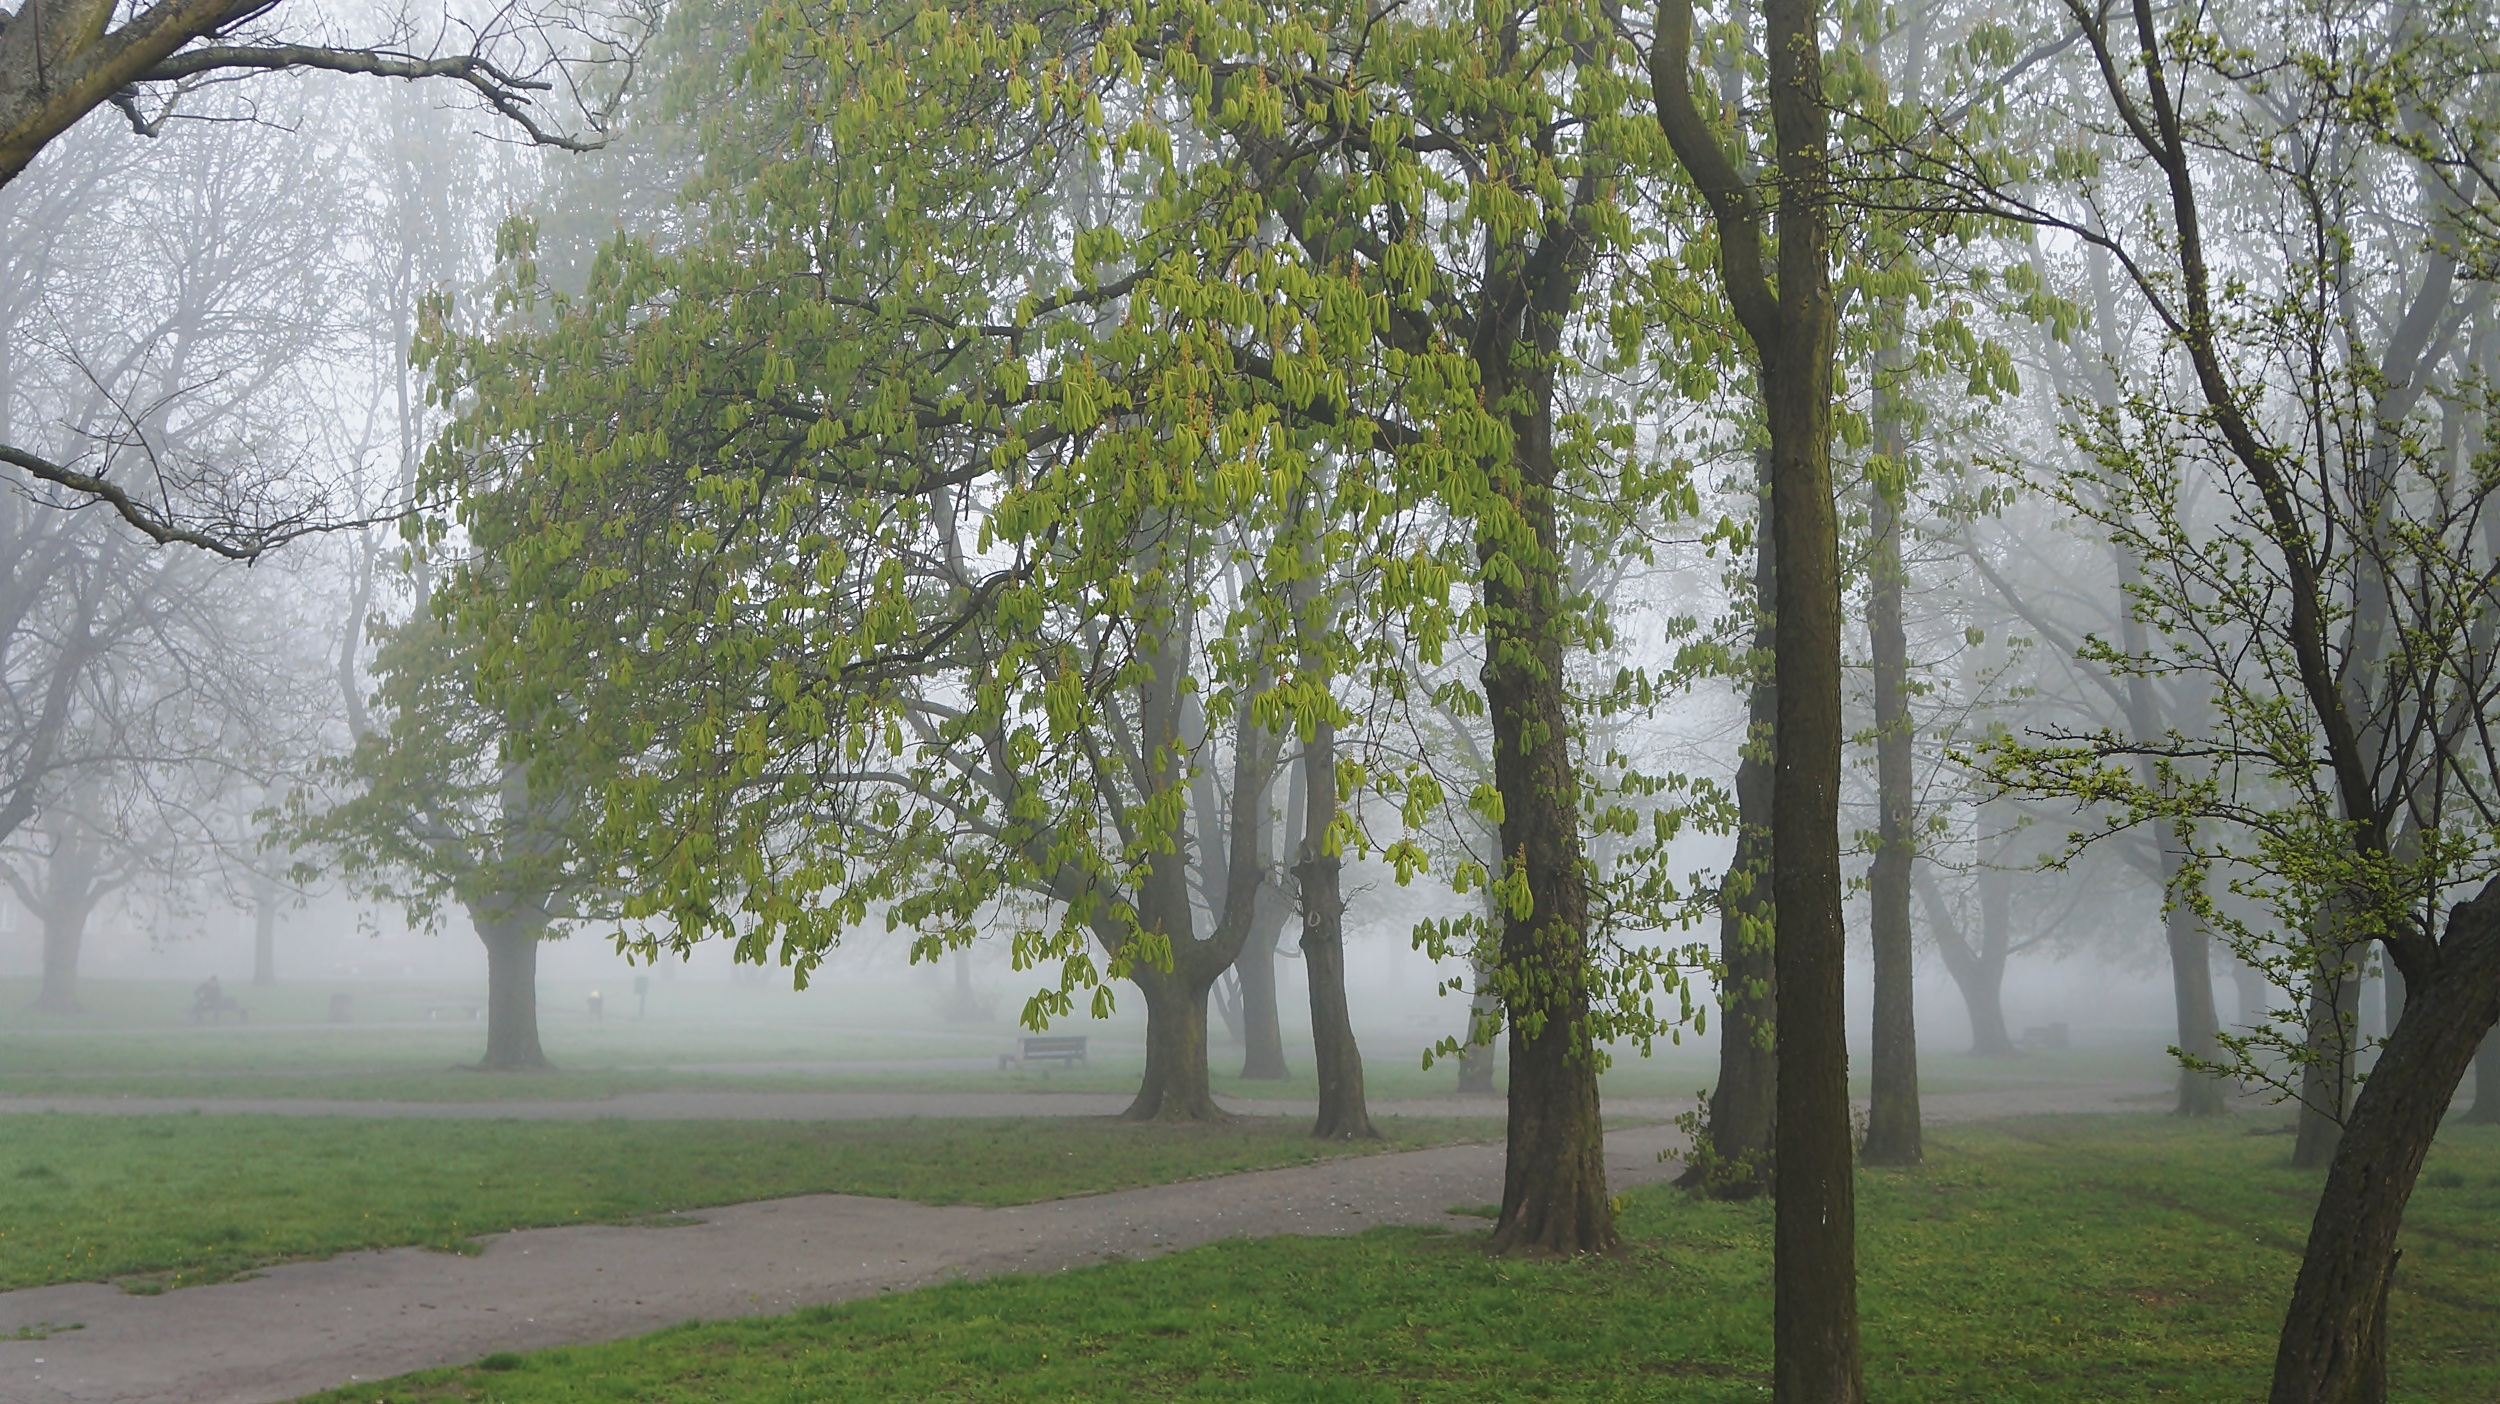
landscape, tree, nature, forest, branch, plant, fog, mist, sunlight, morning, view, park, weather, plants, hazy, deciduous, grove, woodland, habitat, the fog, natural environment, atmospheric phenomenon, woody plant